2009–10 Plymouth Argyle F.C. season

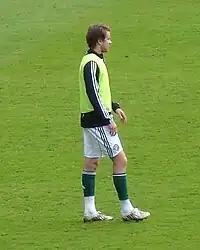
Kári Árnason scored his first goal for the club against Reading in December.

The club began November in the same fashion they ended the previous month – with a win. Judge and Fallon scored again to secure a 2–1 home victory against Doncaster Rovers, and pull Argyle clear of the relegation zone. They looked like earning a valuable point when they travelled to play Leicester City but were denied by a 94th-minute goal from midfielder Andy King. Another home defeat, this time to Sheffield United followed, which left Sturrock desperate to improve morale among his squad, but a third consecutive 1–0 defeat at Swansea City, during which Lowry was sent off, signalled the end of Paul Sturrock's second spell as manager. Paul Mariner was placed in charge until further notice. "It's a sad day, but obviously a happy day for me because I'm getting my chance to be a manager in the league," said the former striker. "He's a great friend of mine. The bond that we have together is quite remarkable and we have a mutual respect for each other." His first match was a 2–0 defeat at Preston North End, but he took positives from the performance.